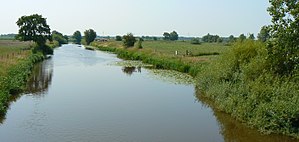
Wittmund / Geografi
Floden Harle ved Wittmund
Wittmund er en by der er administrationsby i Landkreis Wittmund i den nordvestlige del af den tyske delstat Niedersachsen.